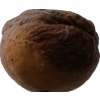
Label: peach